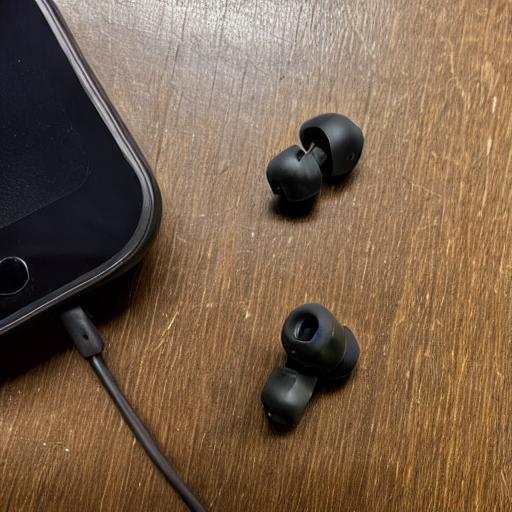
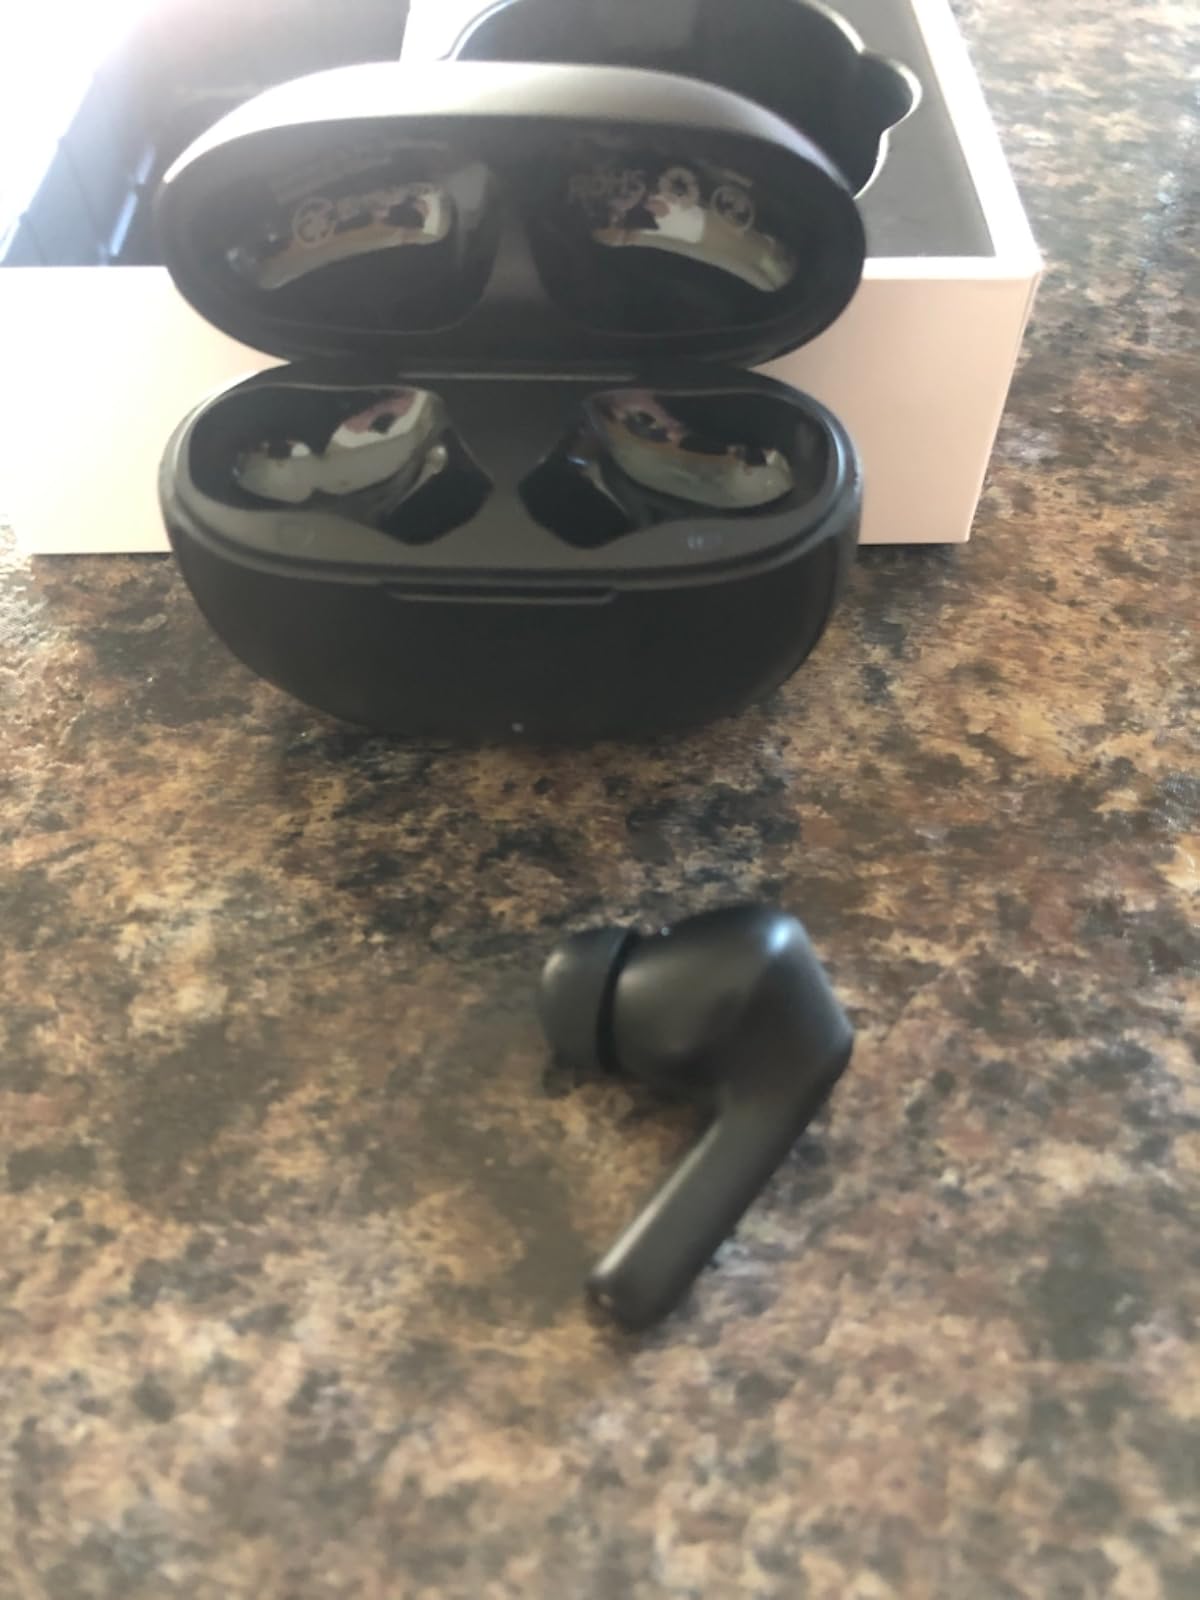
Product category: earbuds
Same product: no